Oklahoma Department of Corrections

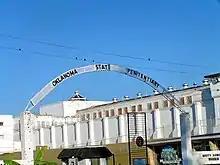
Oklahoma State Penitentiary

As of 2021, the Department of Corrections is responsible for the management, maintenance and security of 23 correctional institutions across the state. Of these facilities, only eight were built originally to serve as prisons.